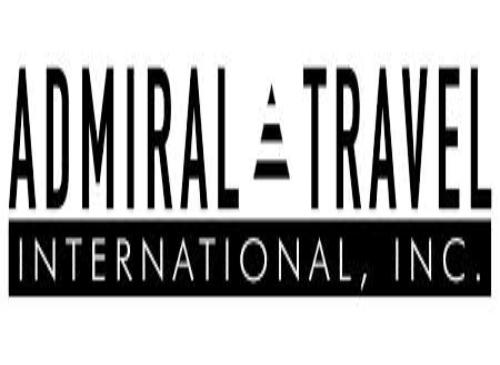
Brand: Admiral
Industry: Clothes